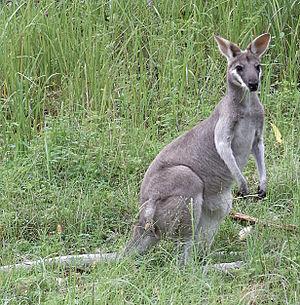
Le Wallaby de Parry est une espèce de wallaby qu'on trouve dans l'est de l'Australie depuis Cooktown, au Queensland, jusqu'à Grafton, en Nouvelle-Galles du Sud.